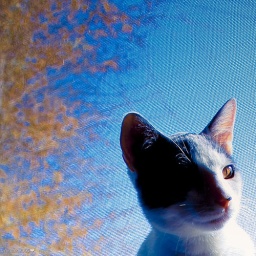
window in the sky